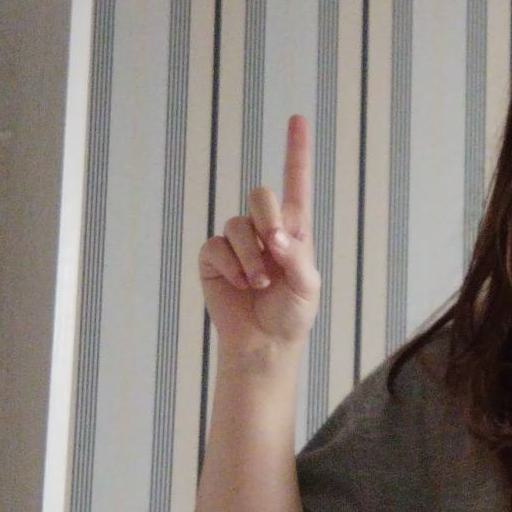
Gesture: one